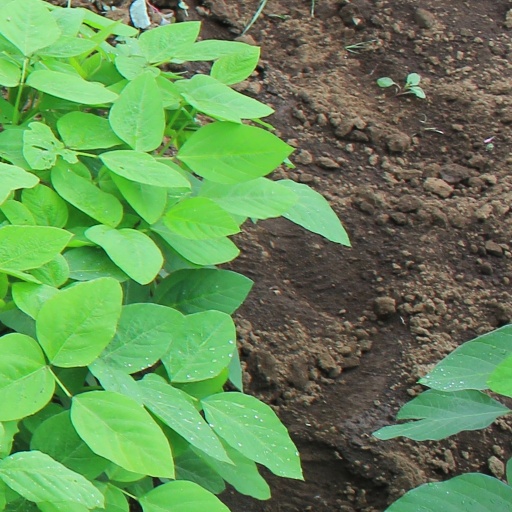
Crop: soybean